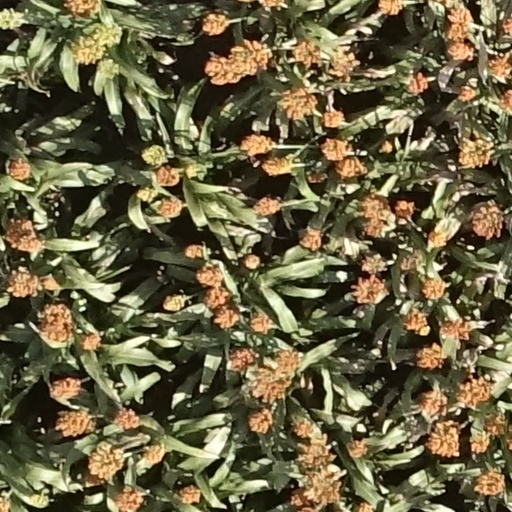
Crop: sorghum